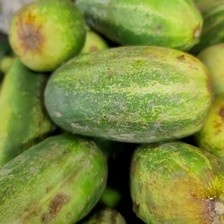
Label: cucumber